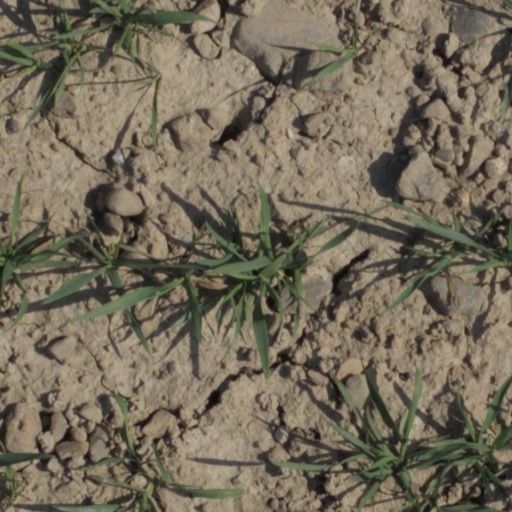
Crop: wheat